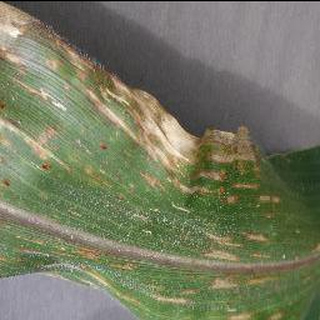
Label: corn_cercospora_leaf_spot